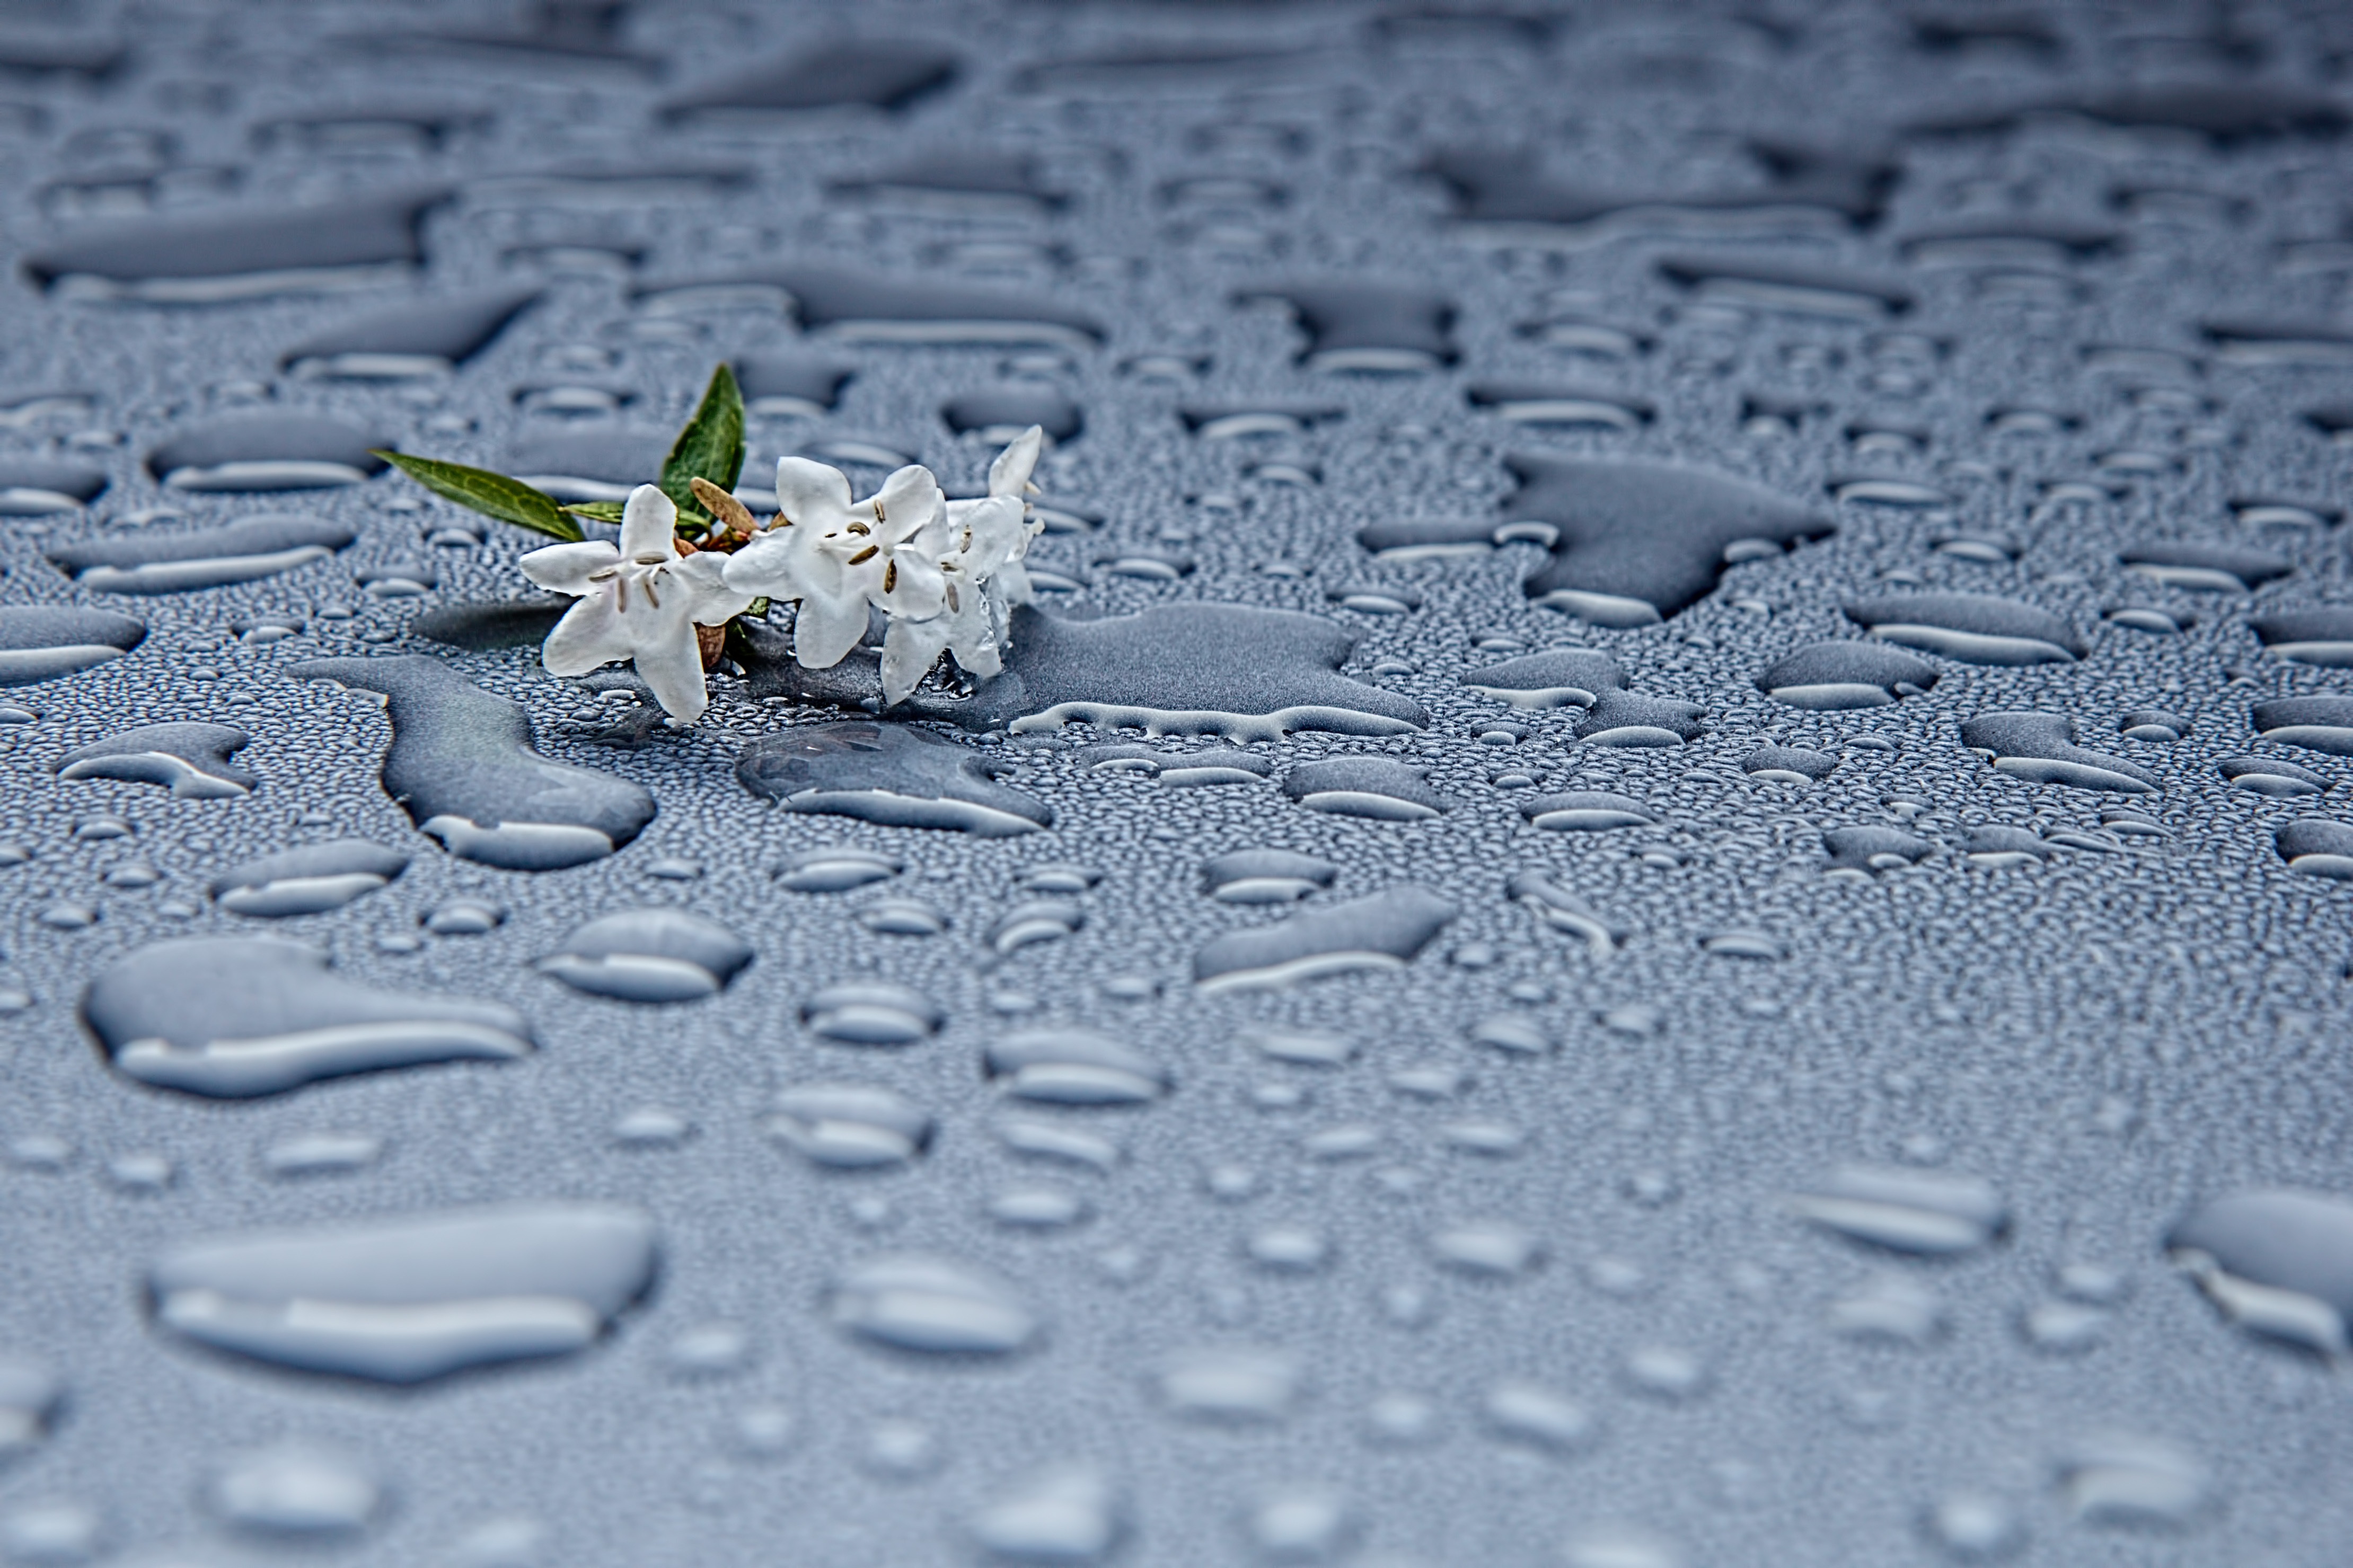
water, blossom, snow, droplet, drop, dew, abstract, rain, leaf, raindrop, frost, spring, weather, monochrome, material, close up, shower, rainwater, moisture, freezing, macro photography, rain drops, desktop wallpaper, road surface